1248

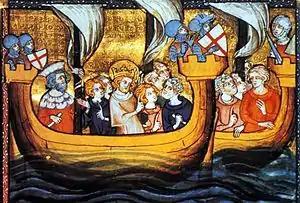
Louis IX of France (middle) during the Seventh Crusade

Year 1248 (MCCXLVIII) was a leap year starting on Wednesday of the Julian calendar.